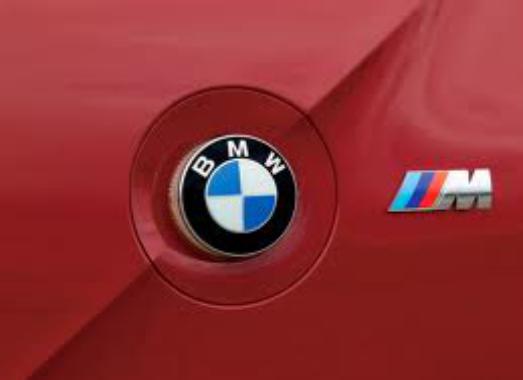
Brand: BMW
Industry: Transportation